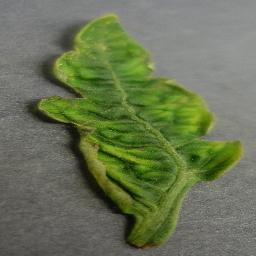
Label: Tomato___Tomato_Yellow_Leaf_Curl_Virus